Psalm 150 (Bruckner)

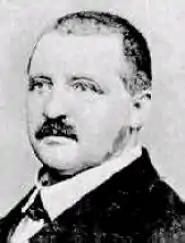
The composer,

Anton Bruckner's Psalm 150, WAB 38, is a setting of Psalm 150 for mixed chorus, soprano soloist and orchestra written in 1892.